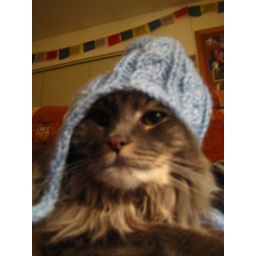
cat in the hat